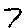
Label: 7